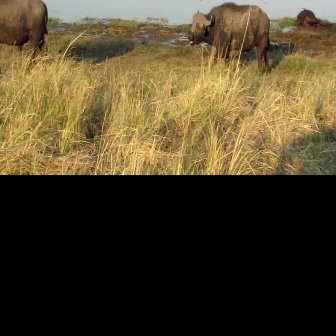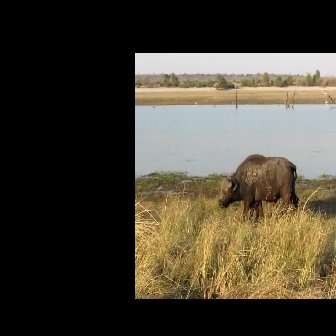
  Please identify the target specified by the bounding box [186,1,272,87] in the first image and locate it in the second image. Return the coordinates in [x_min,y_min,x_max,y_max] format.
Answer: [217,156,299,238]